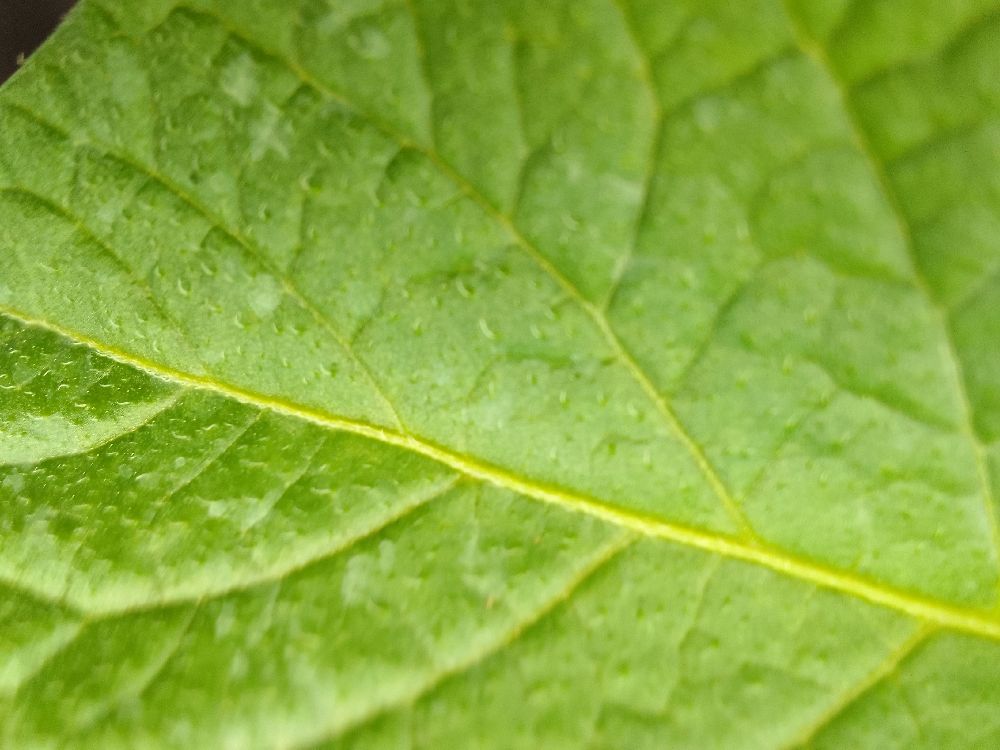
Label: Healthy